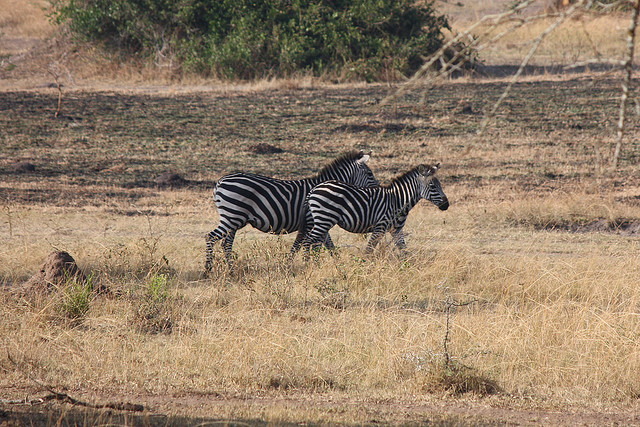
user: Given an image and a question. Answer the question in a short answer. Question: The open location where the animals are is called what? Short Answer:
assistant: savannah